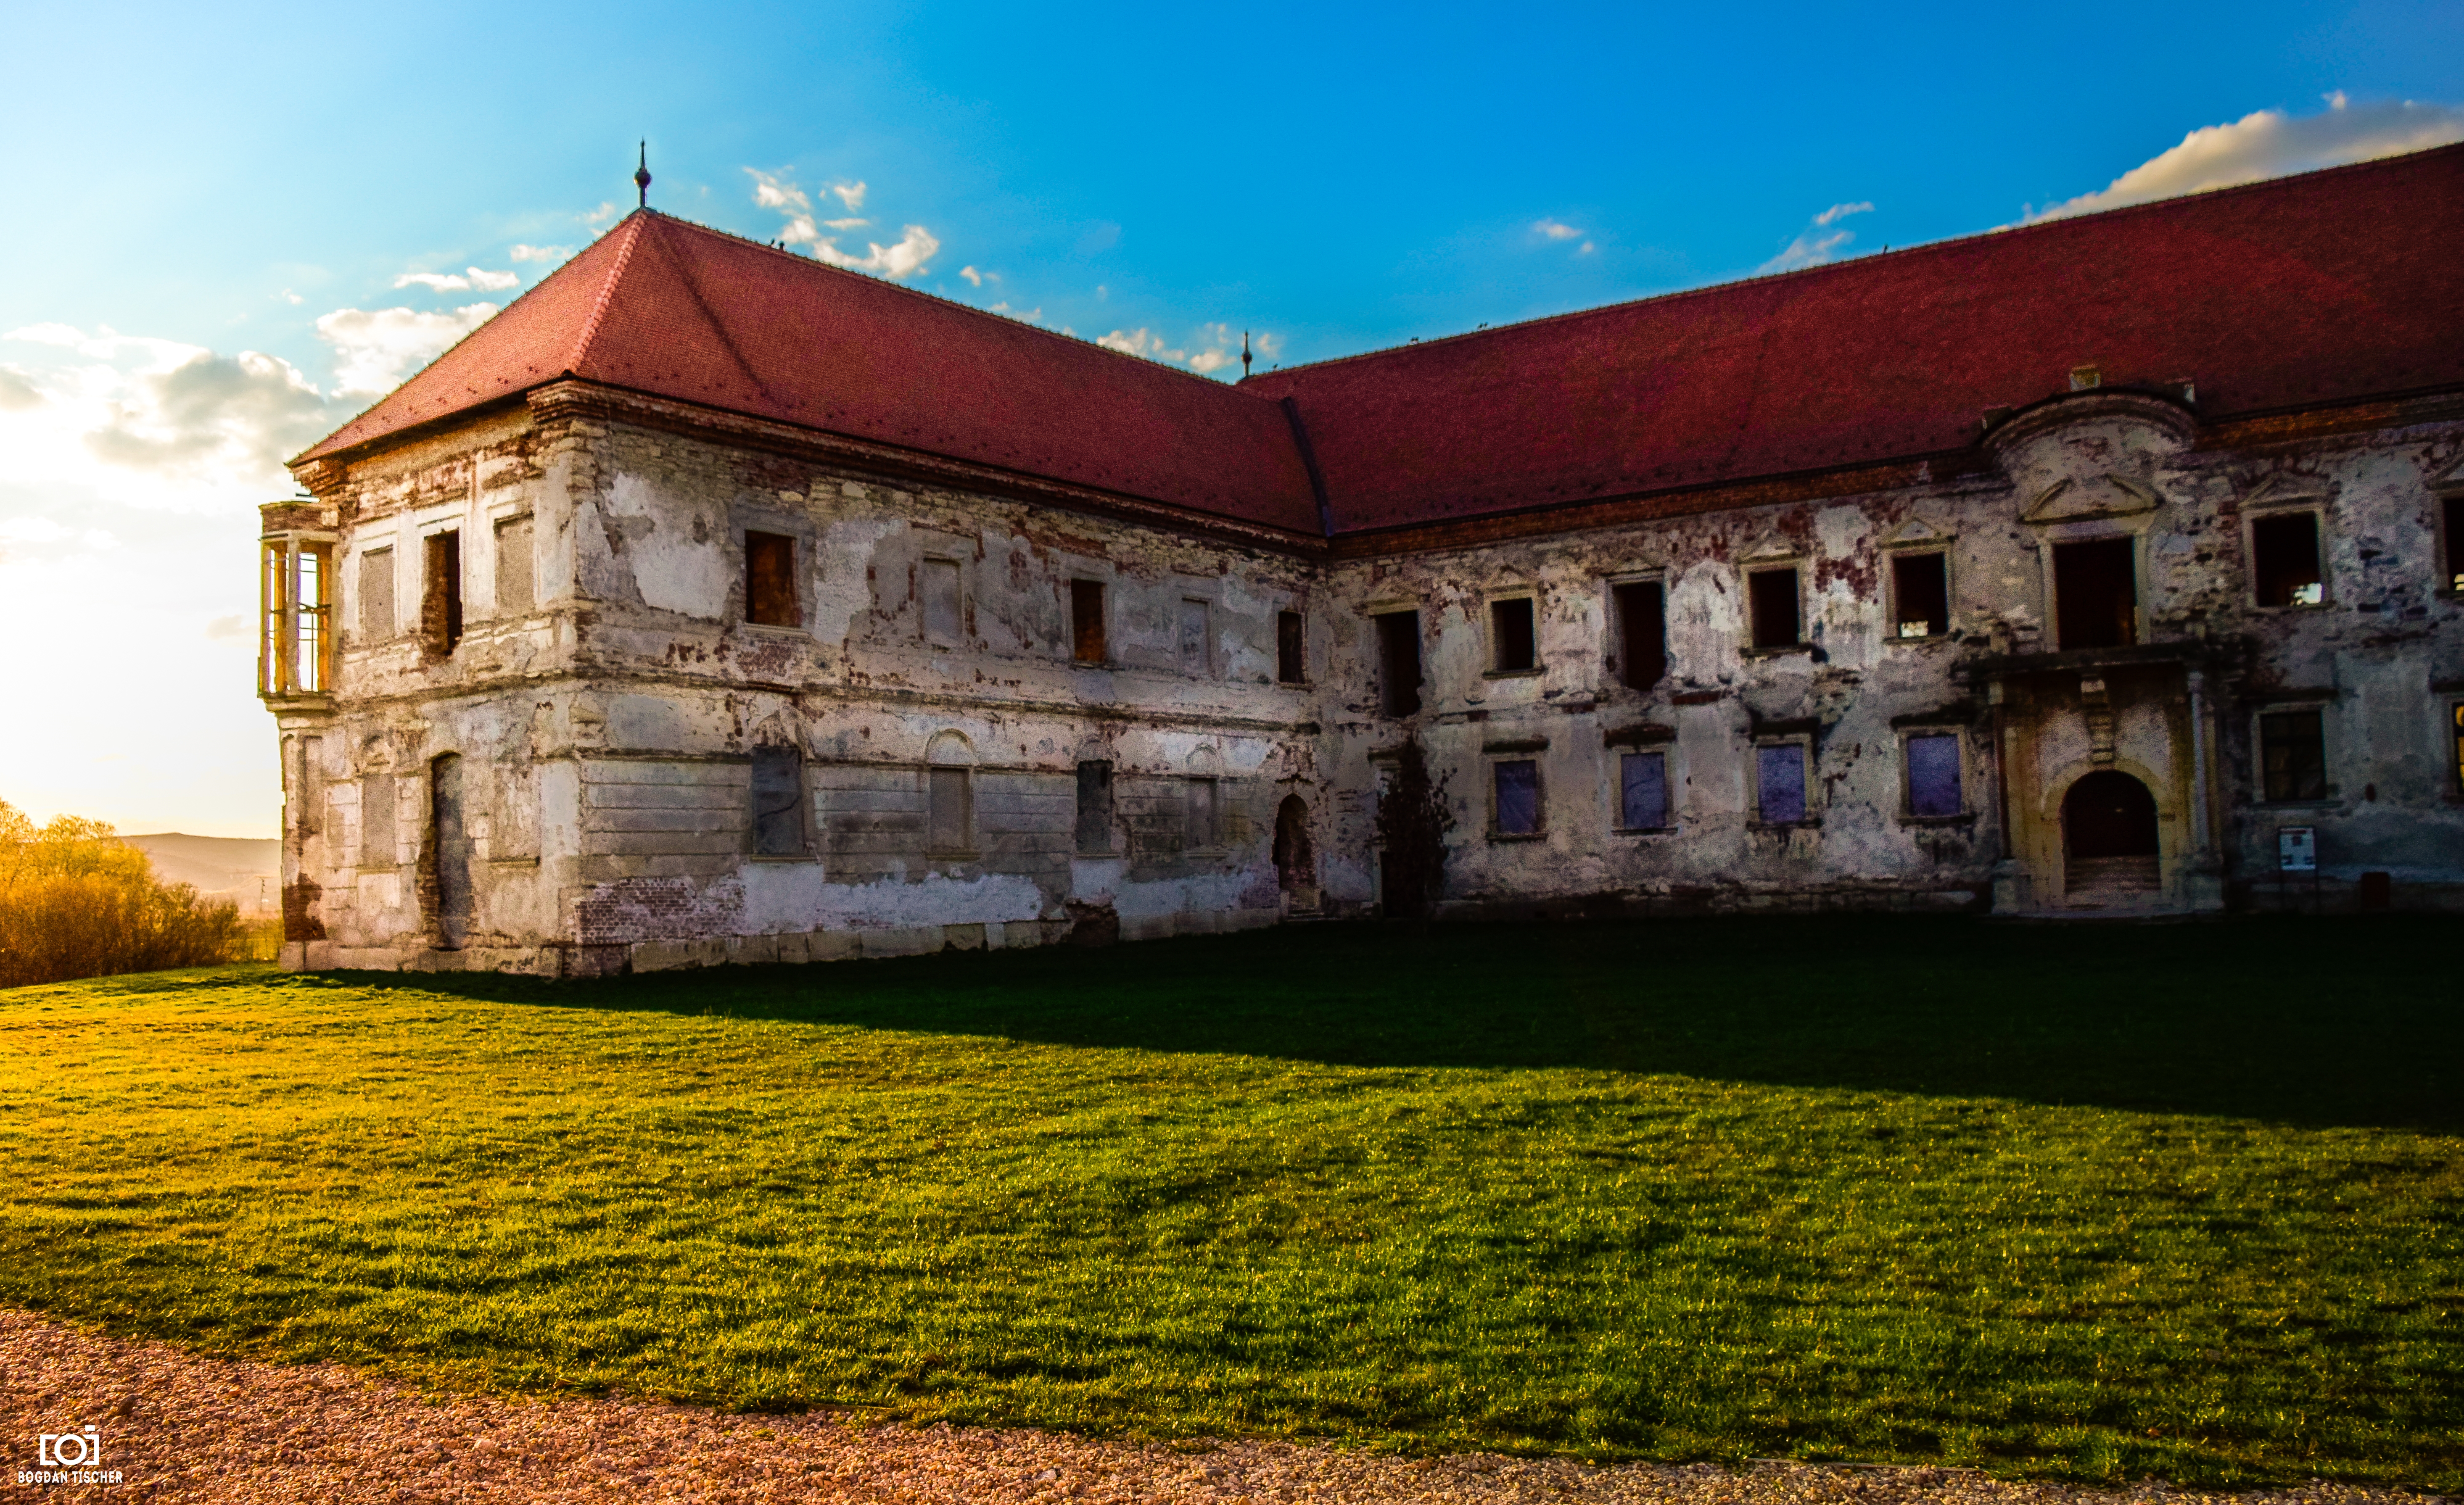
mountain, nature, adventures, moments, people, natural, sunset, historic site, landmark, estate, chateau, palace, sky, stately home, medieval architecture, building, mansion, national trust for places of historic interest or natural beauty, castle, facade, grass, manor house, hacienda, villa, tourism, historic house, abbey